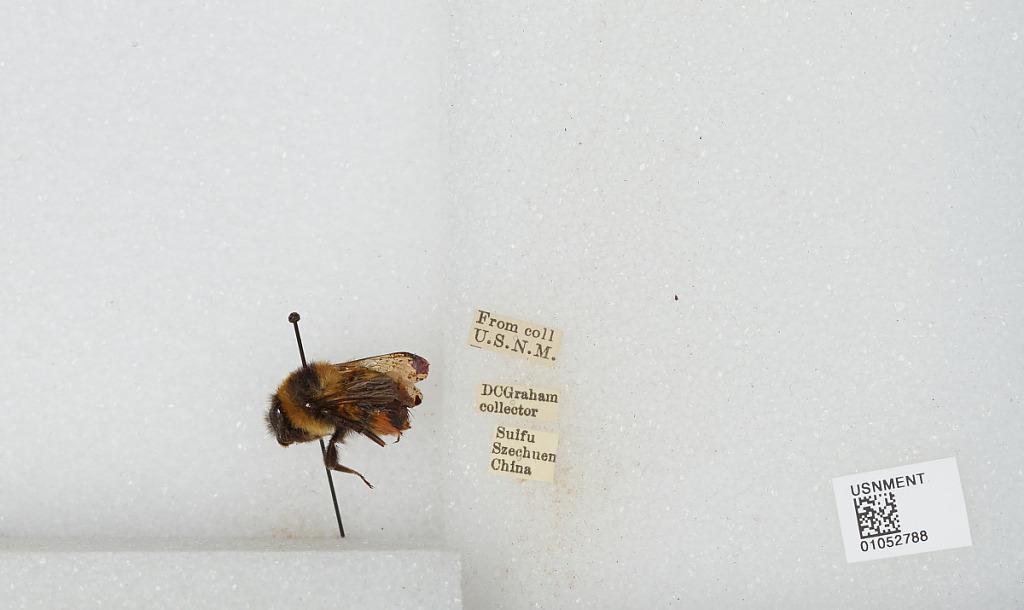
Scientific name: Bombus sp.
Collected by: D. Graham
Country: China
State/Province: Sichuan
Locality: Yibin